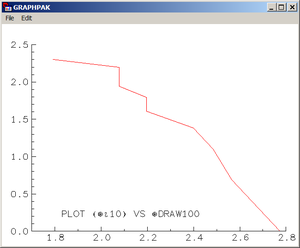
Apparence zipfienne d'une loi uniforme Cette image est extraite d'une session de travail personnelle. Son auteur la met ici dans le domaine public.
La loi de Zipf est une observation empirique concernant la fréquence des mots dans un texte. Elle a pris le nom de son auteur, George Kingsley Zipf. Cette loi a d'abord été formulée par Jean-Baptiste Estoup et a été par la suite démontrée à partir de formules de Shannon par Benoît Mandelbrot. Elle est parfois utilisée en dehors de ce contexte, par exemple au sujet de la taille et du nombre des villes dans chaque pays, lorsque cette loi semble mieux répondre aux chiffres que la distribution de Pareto.